Ed Gillespie

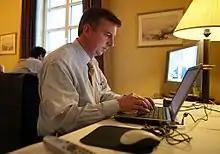
Gillespie working as White House Counselor, 2008

In late June 2007, President Bush brought Gillespie into the White House on a full-time basis, to replace the departing Counselor to the President Dan Bartlett with the mandate to help raise Bush's flagging popularity ratings. When Karl Rove also departed in August, "The Washington Post" described Gillespie as stepping up to do part of Rove's job in the White House. A later "Post" article described Gillespie's role orchestrating a PR unit dedicated to "selling the surge to American voters and the media."